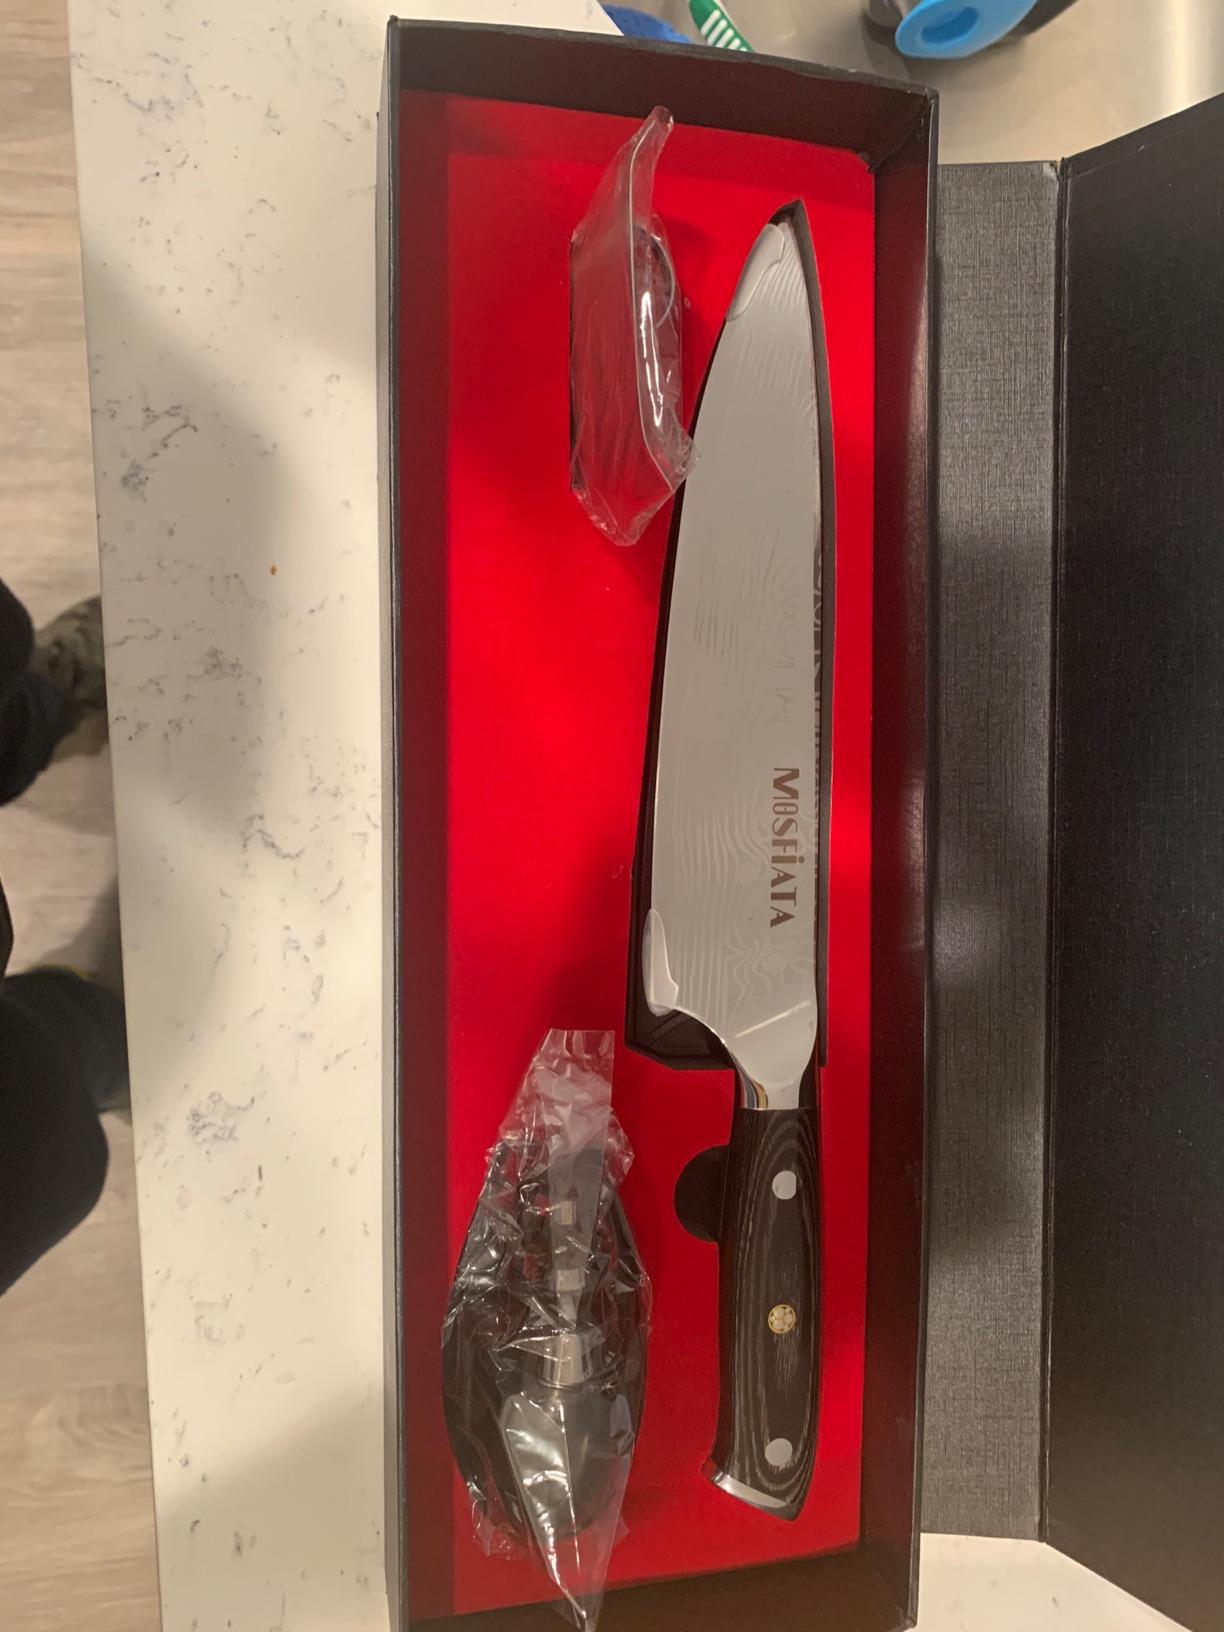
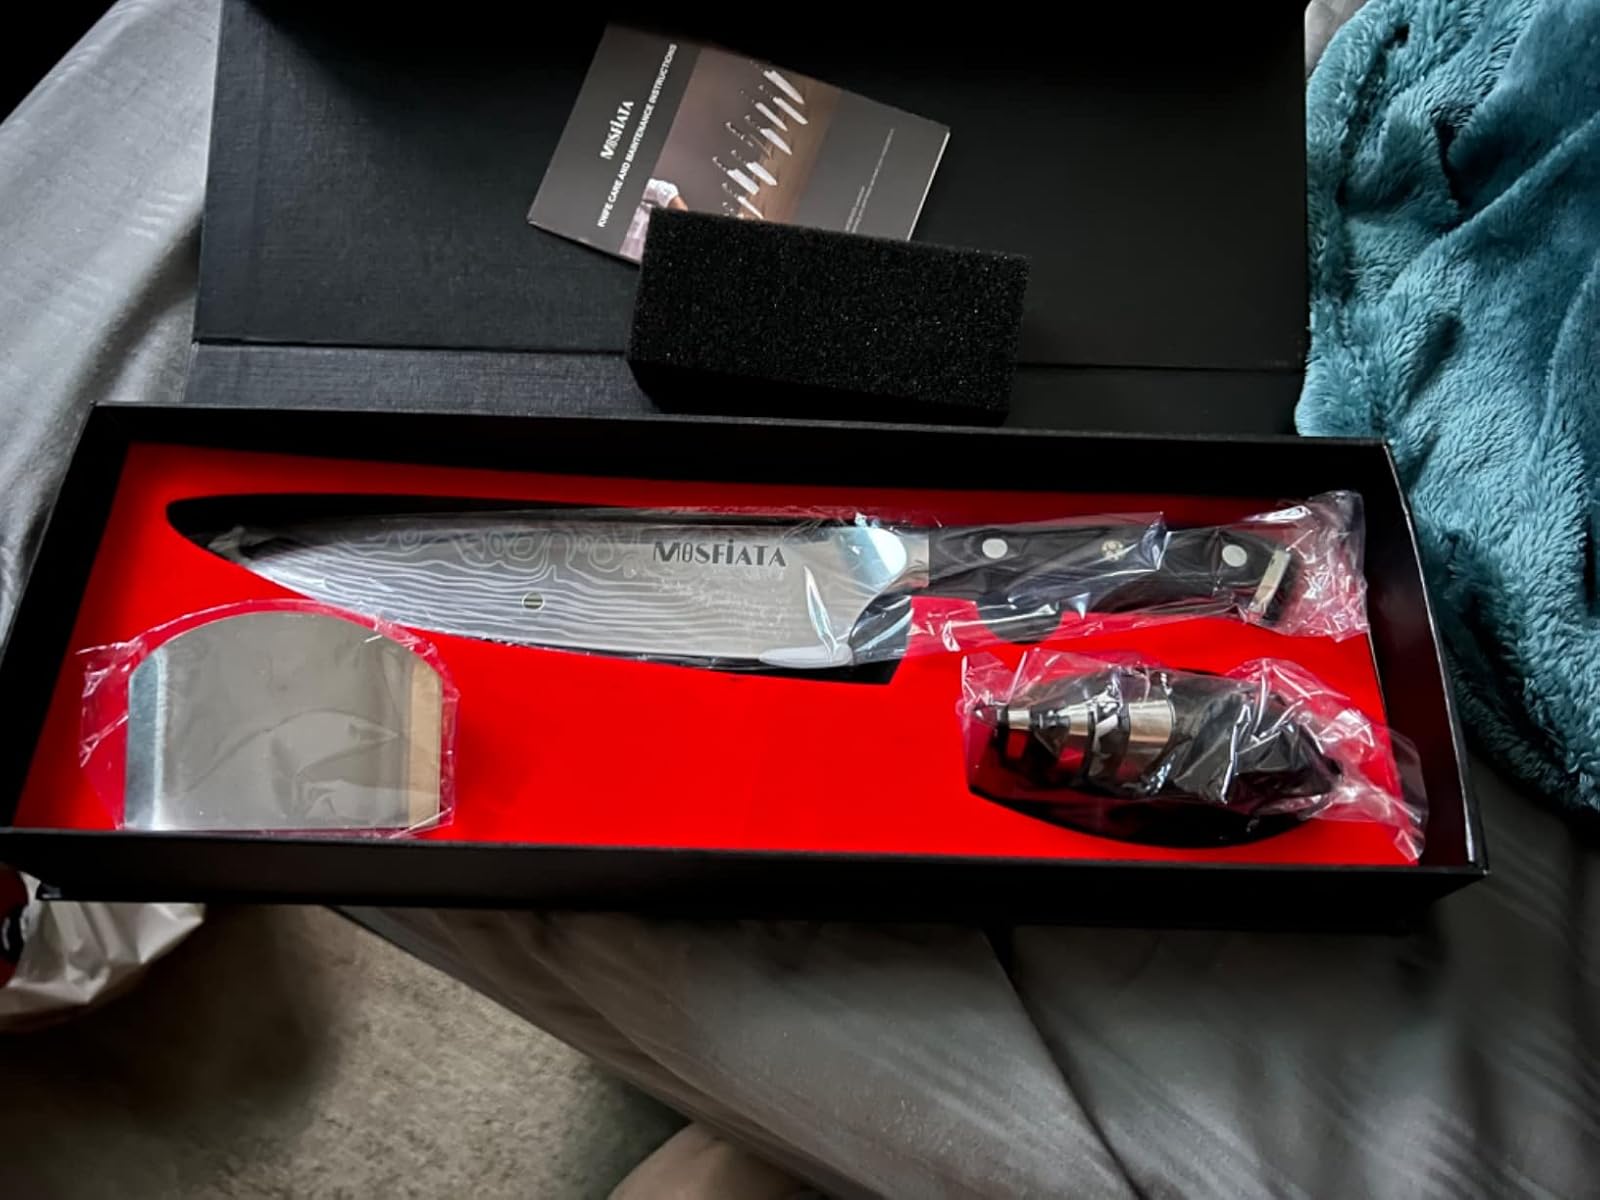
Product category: items_knife
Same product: yes